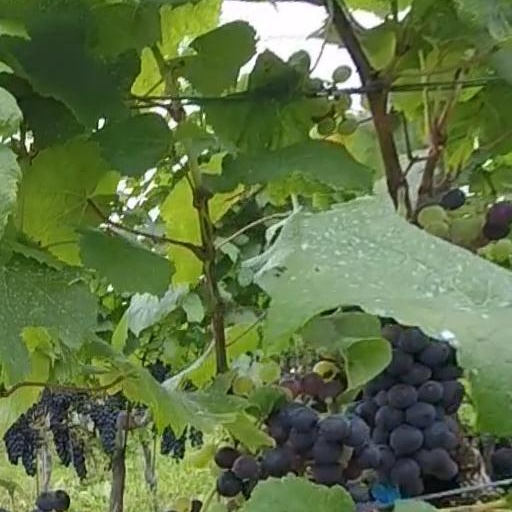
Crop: grape